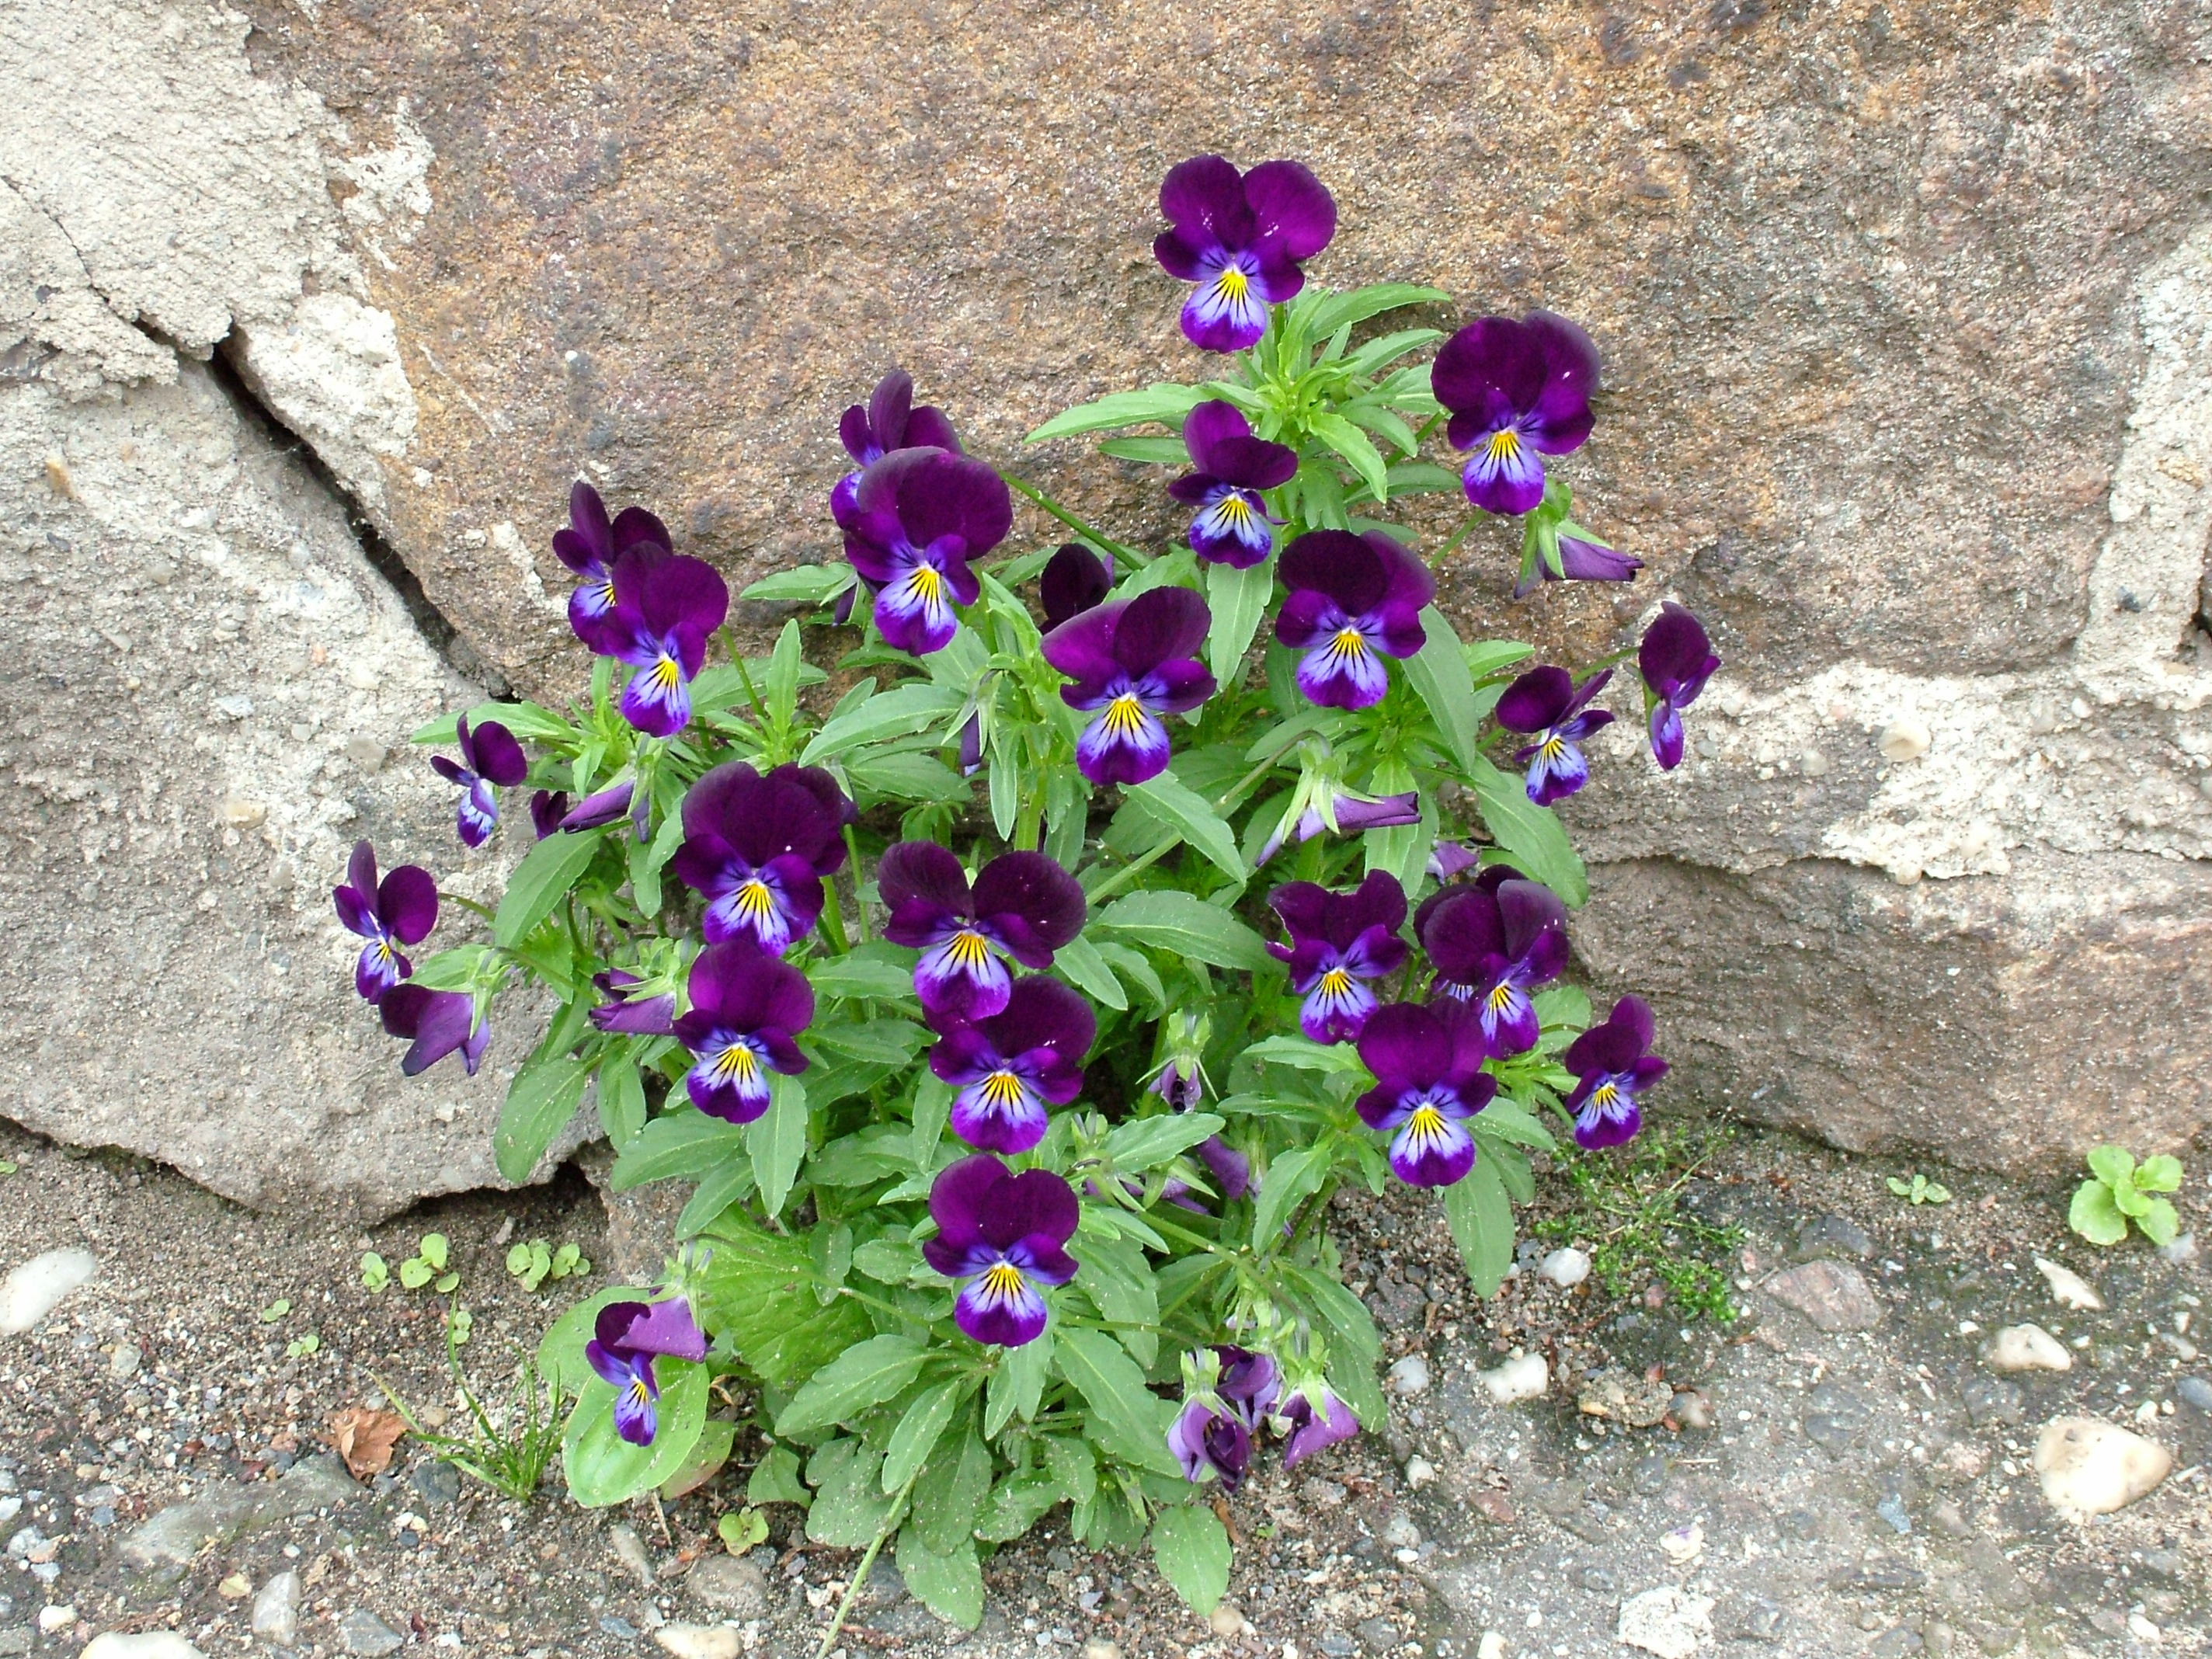
plant, flower, purple, wall, summer, flora, wildflower, viola, pansy, flowering plant, bellflower family, aubretia, annual plant, land plant, violet family